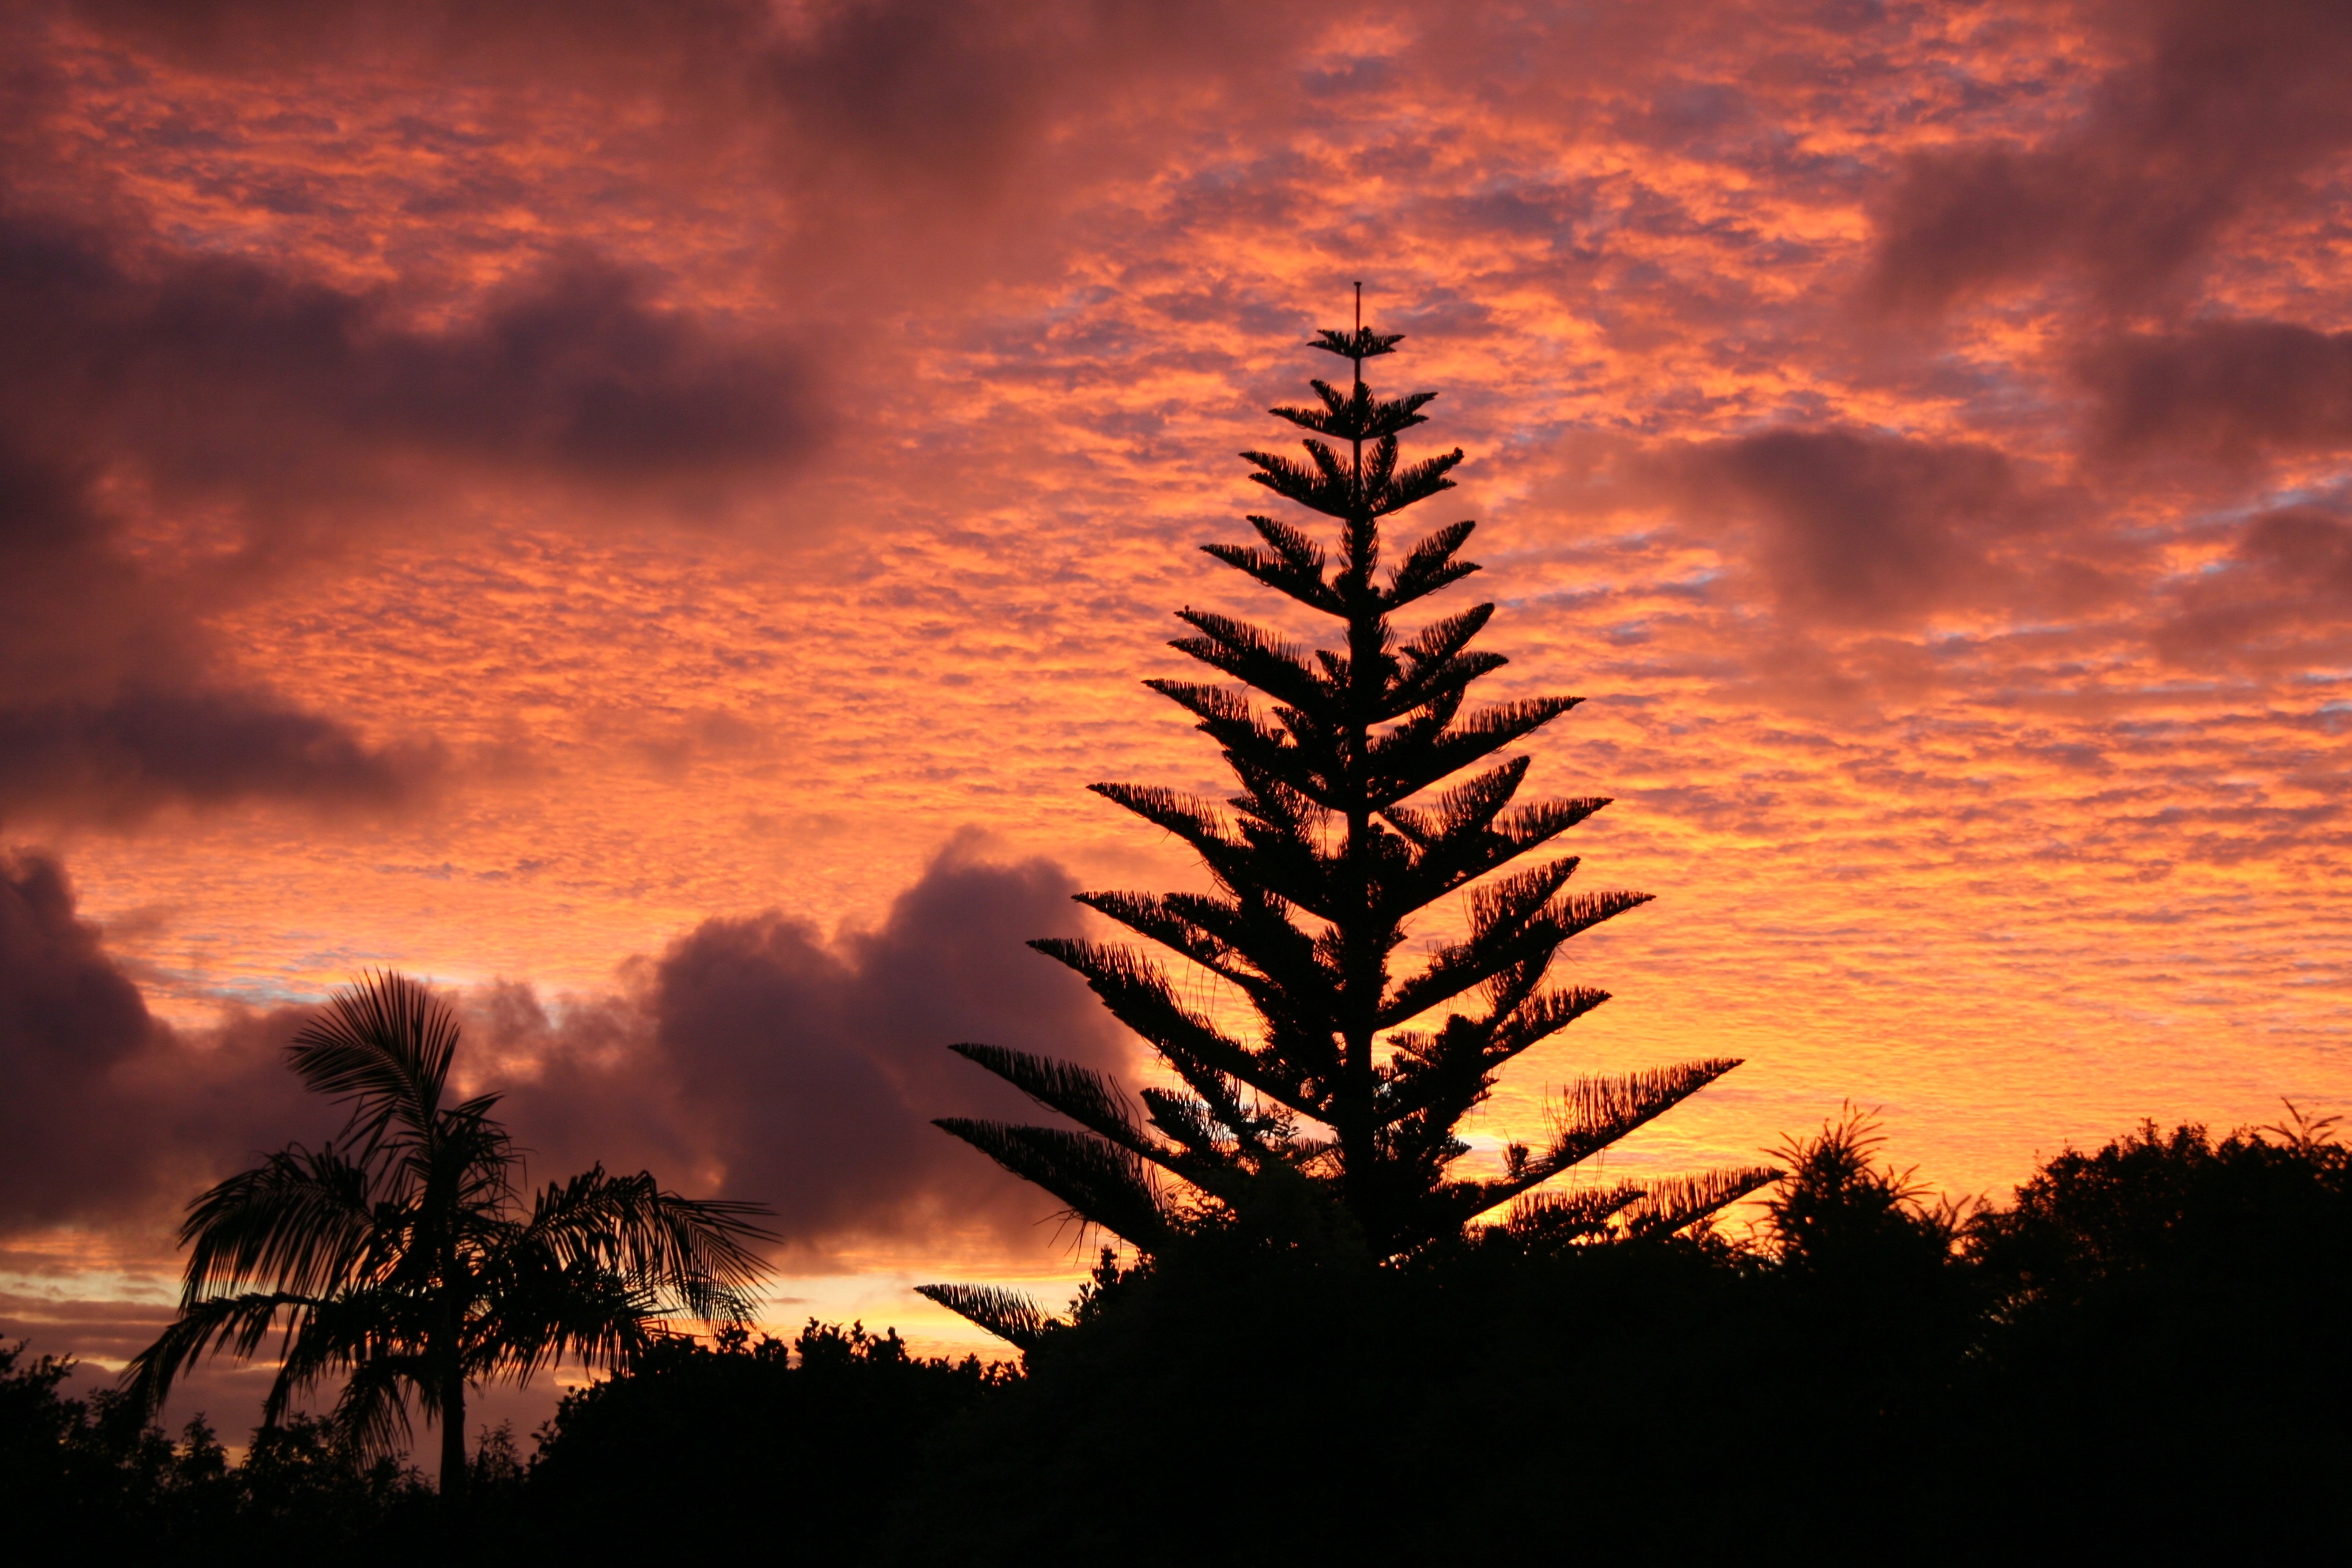
landscape, tree, horizon, silhouette, cloud, sky, sunrise, sunset, sunlight, morning, dawn, atmosphere, dusk, pine, evening, orange, color, scenery, savanna, afterglow, red sky at morning